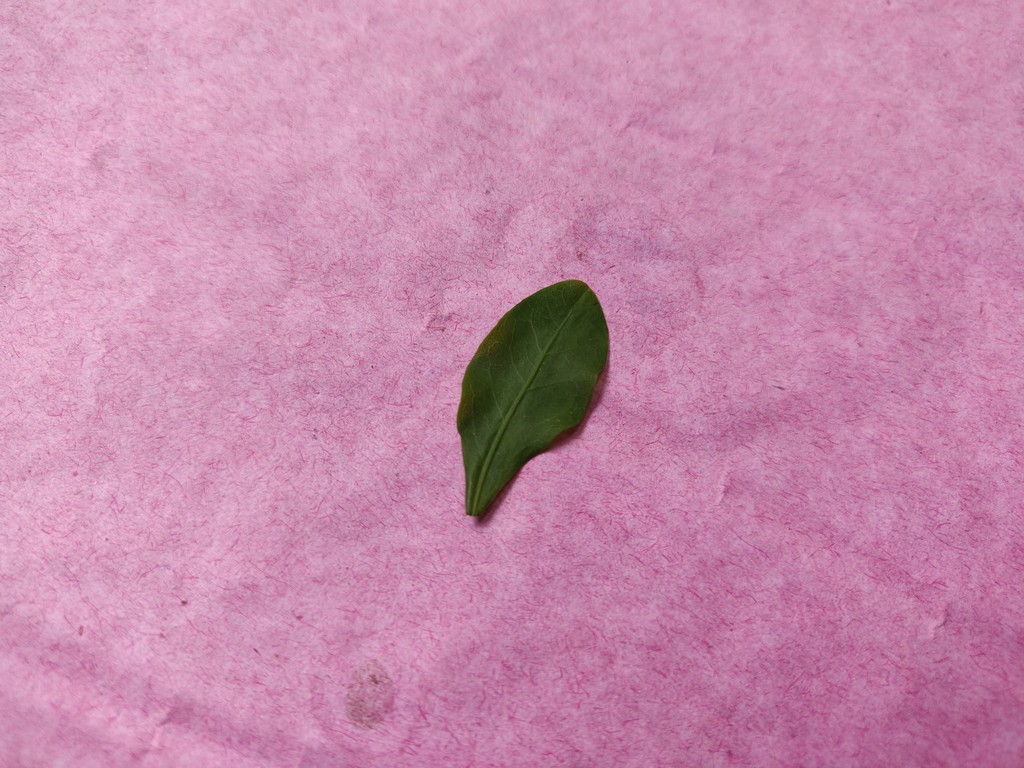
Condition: Healthy
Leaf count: single
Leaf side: front